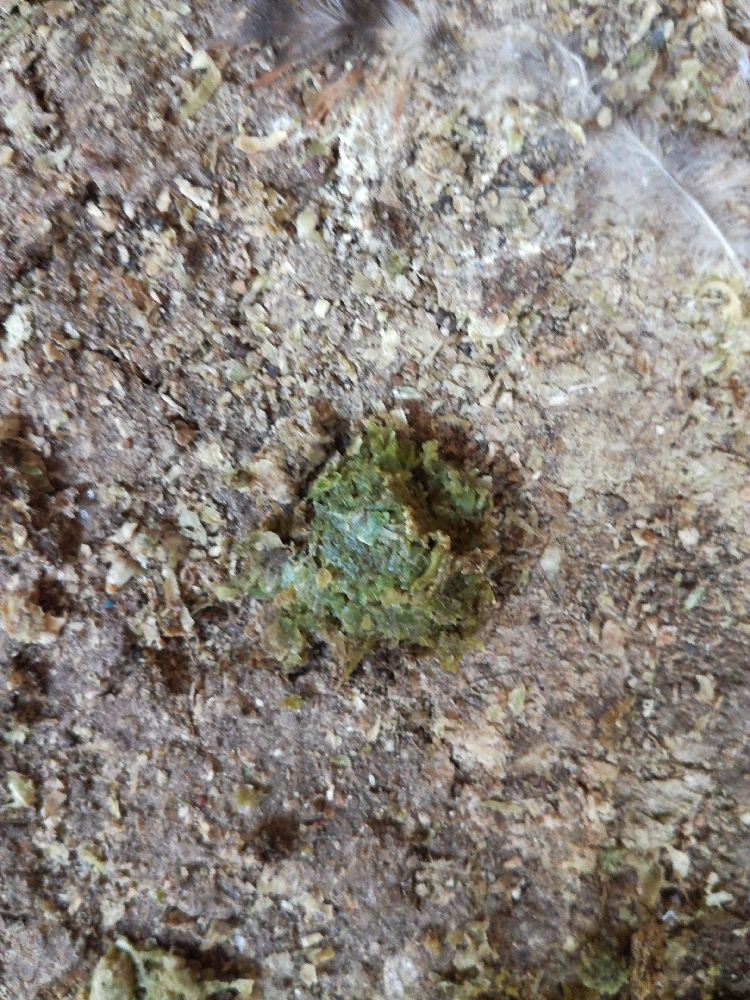
PCR-confirmed diagnosis: Newcastle disease